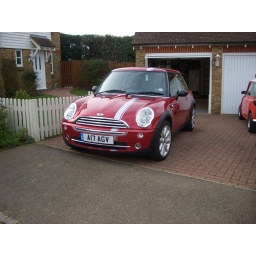
New custom offset stripe, in silver, running over the whole car